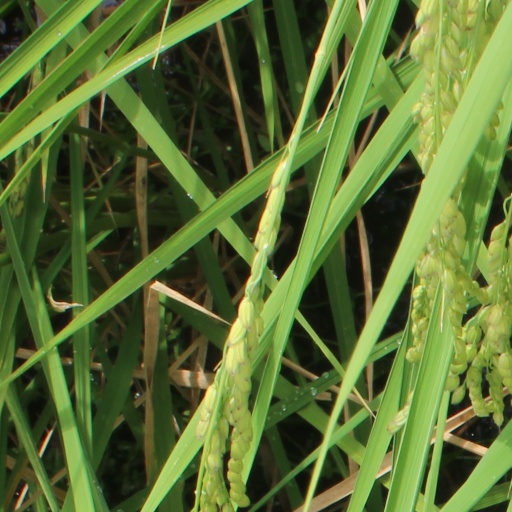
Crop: rice